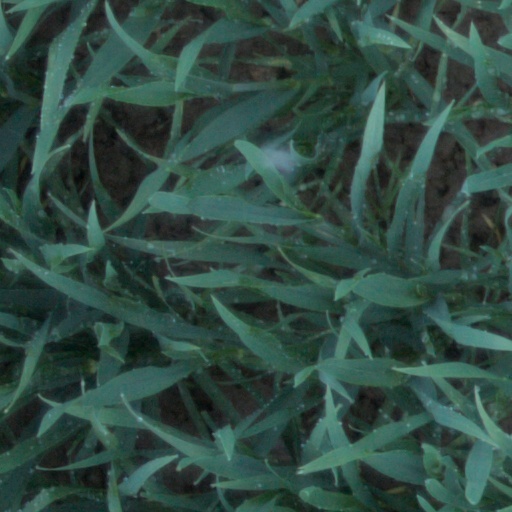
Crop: wheat